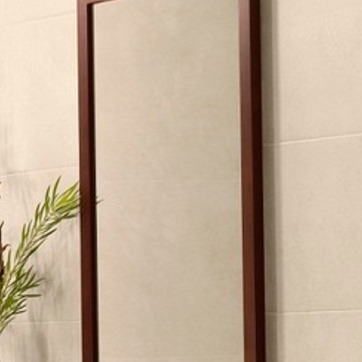
Material: mirror